2023 European Masters

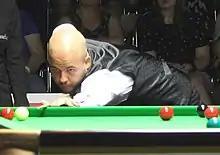
World champion Luca Brecel "(pictured)" used a replacement cue after his main cue went missing on a flight. He lost to Barry Hawkins in the last 16. The cue was subsequently recovered.

The round of 32 was played on 24 August. Fifth seed Judd Trump lost the first four frames to Chris Wakelin but came back to clinch the match 54, meaning that Trump had won all 11 meetings between the two players. The defending champion Kyren Wilson progressed with a 50 whitewash of 2023 World Championship semi-finalist Si Jiahui, while Un-Nooh lost 15 to Ashley Carty. The reigning world champion Luca Brecel was unable to use the cue with which he had won the World Championship, which had been lost on a flight from Seattle to Frankfurt. He trailed Robbie Williams 03 before winning four consecutive frames to lead 43. The match went to a deciding frame, which Brecel won with a total clearance of 134, his 200th century break in professional competition. The 10th seed Mark Williams lost 45 to Jimmy Robertson. The 18th seed Hawkins defeated Surety 51.